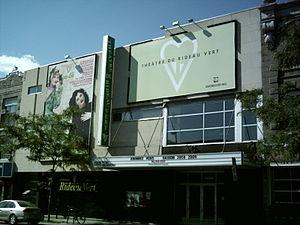
Le Théâtre du Rideau Vert est situé au 4664 rue Saint-Denis à Montréal.
La littérature québécoise est une littérature essentiellement francophone mais également existante dans d'autres langues, créée au Québec ou par des Québécois.